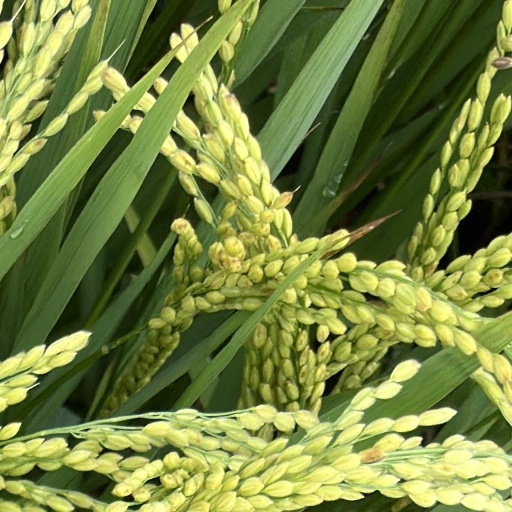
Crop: rice